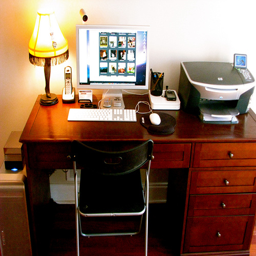
A wooden desk topped with a printer and a computer.
A redwood desk with a computer, printer and other office equipment
Computer screen with the keyboard and printer sitting next to it.
Small desk with electronic equipment in residential home.
A chair that is in front of a desk with a computer.